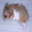
Label: hamster